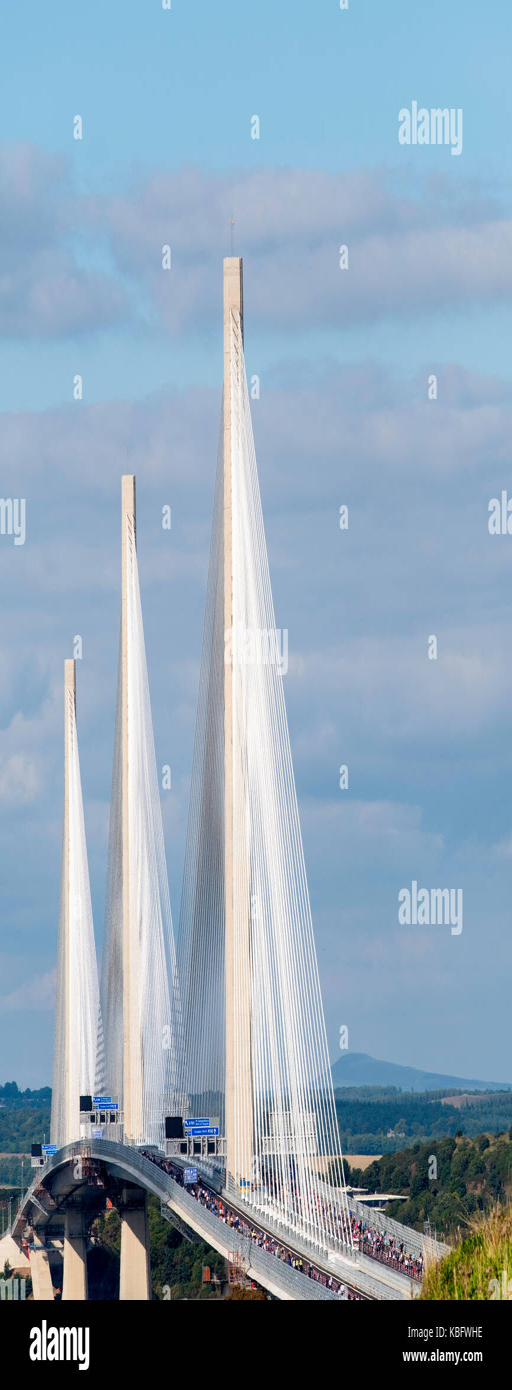
members of the public walk before it is officially opened .